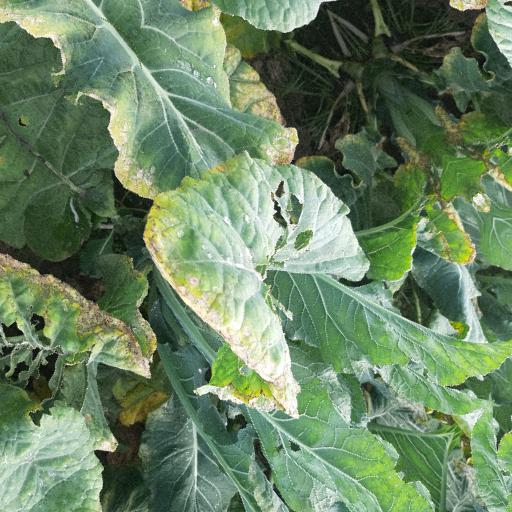
Label: Black Rot